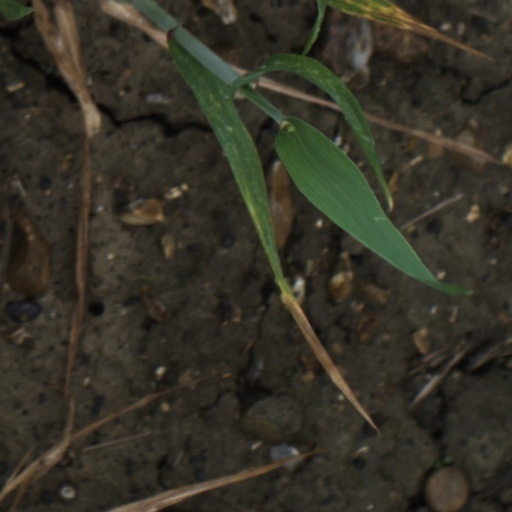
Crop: wheat